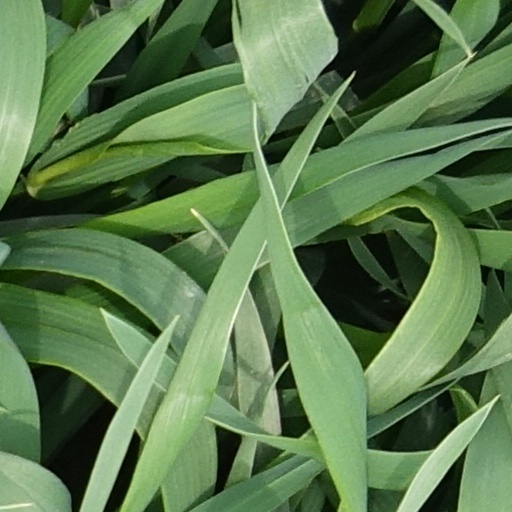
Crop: wheat